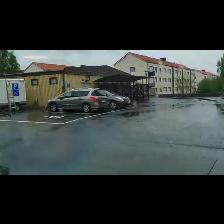
Label: NonHuman